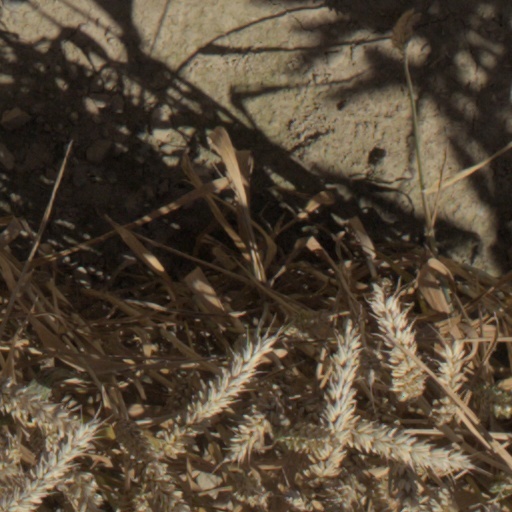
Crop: wheat